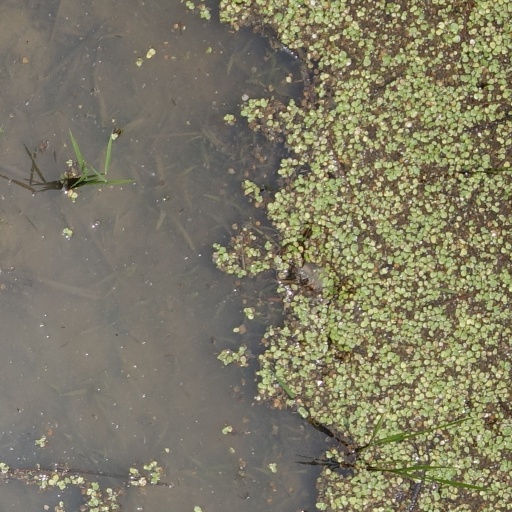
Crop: rice